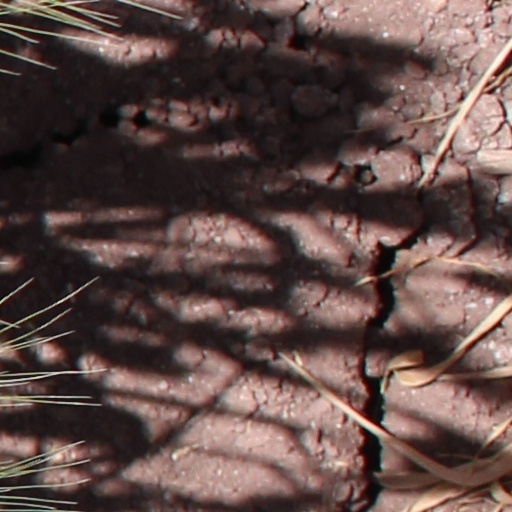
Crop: wheat